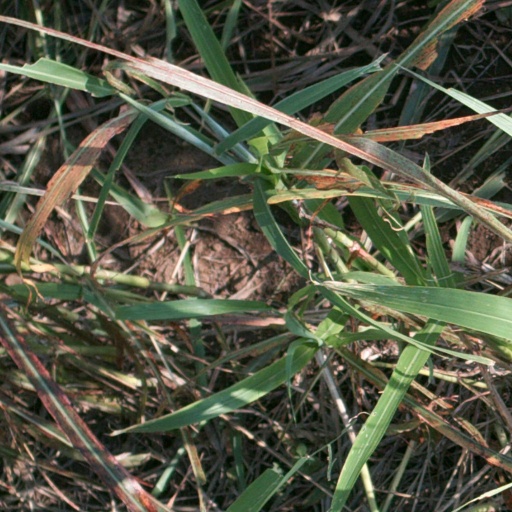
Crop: sorghum